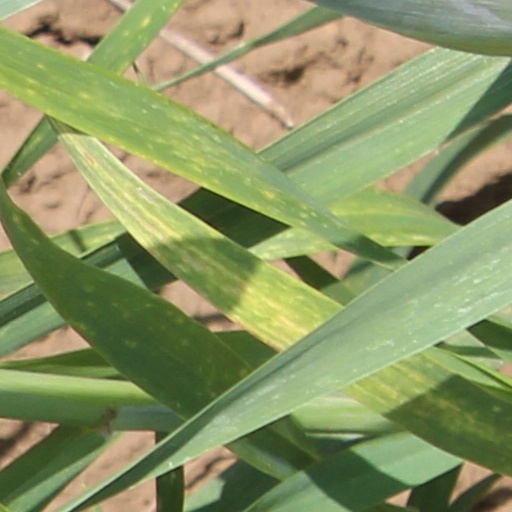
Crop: wheat